Kosovo

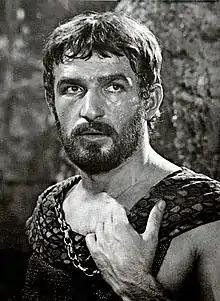
Bekim Fehmiu was the first Eastern European actor to star in Hollywood during the Cold War

Road transportation of passengers and freight is the most common form of transportation in Kosovo. There are two main motorways in Kosovo: the R7 connecting Kosovo with Albania and the R6 connecting Pristina to the North Macedonian border at Hani i Elezit. The construction of the R7.1 Motorway began in 2017.